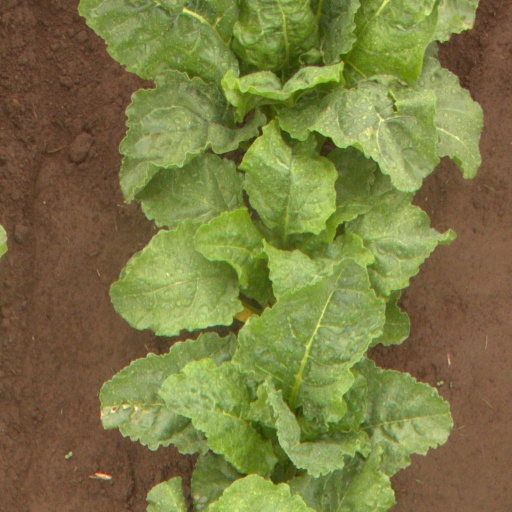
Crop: sugar beet